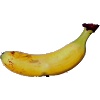
Label: Banana Lady Finger 1